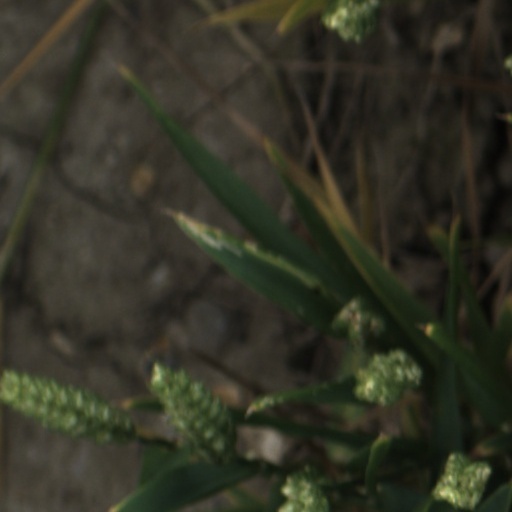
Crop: wheat